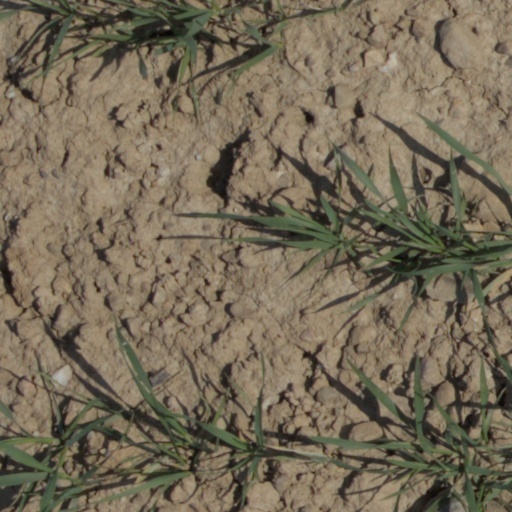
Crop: wheat